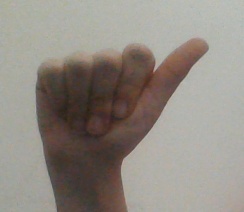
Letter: dhad